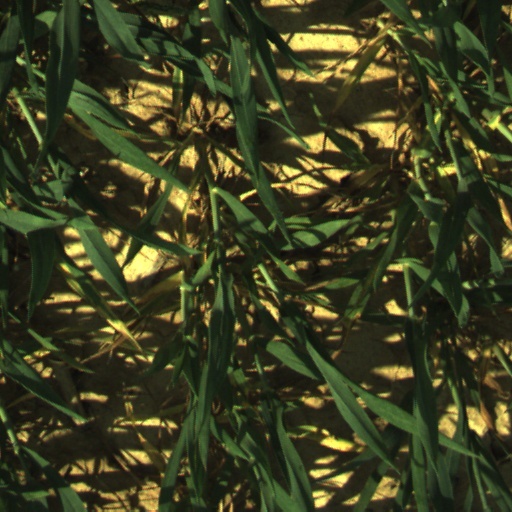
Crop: wheat